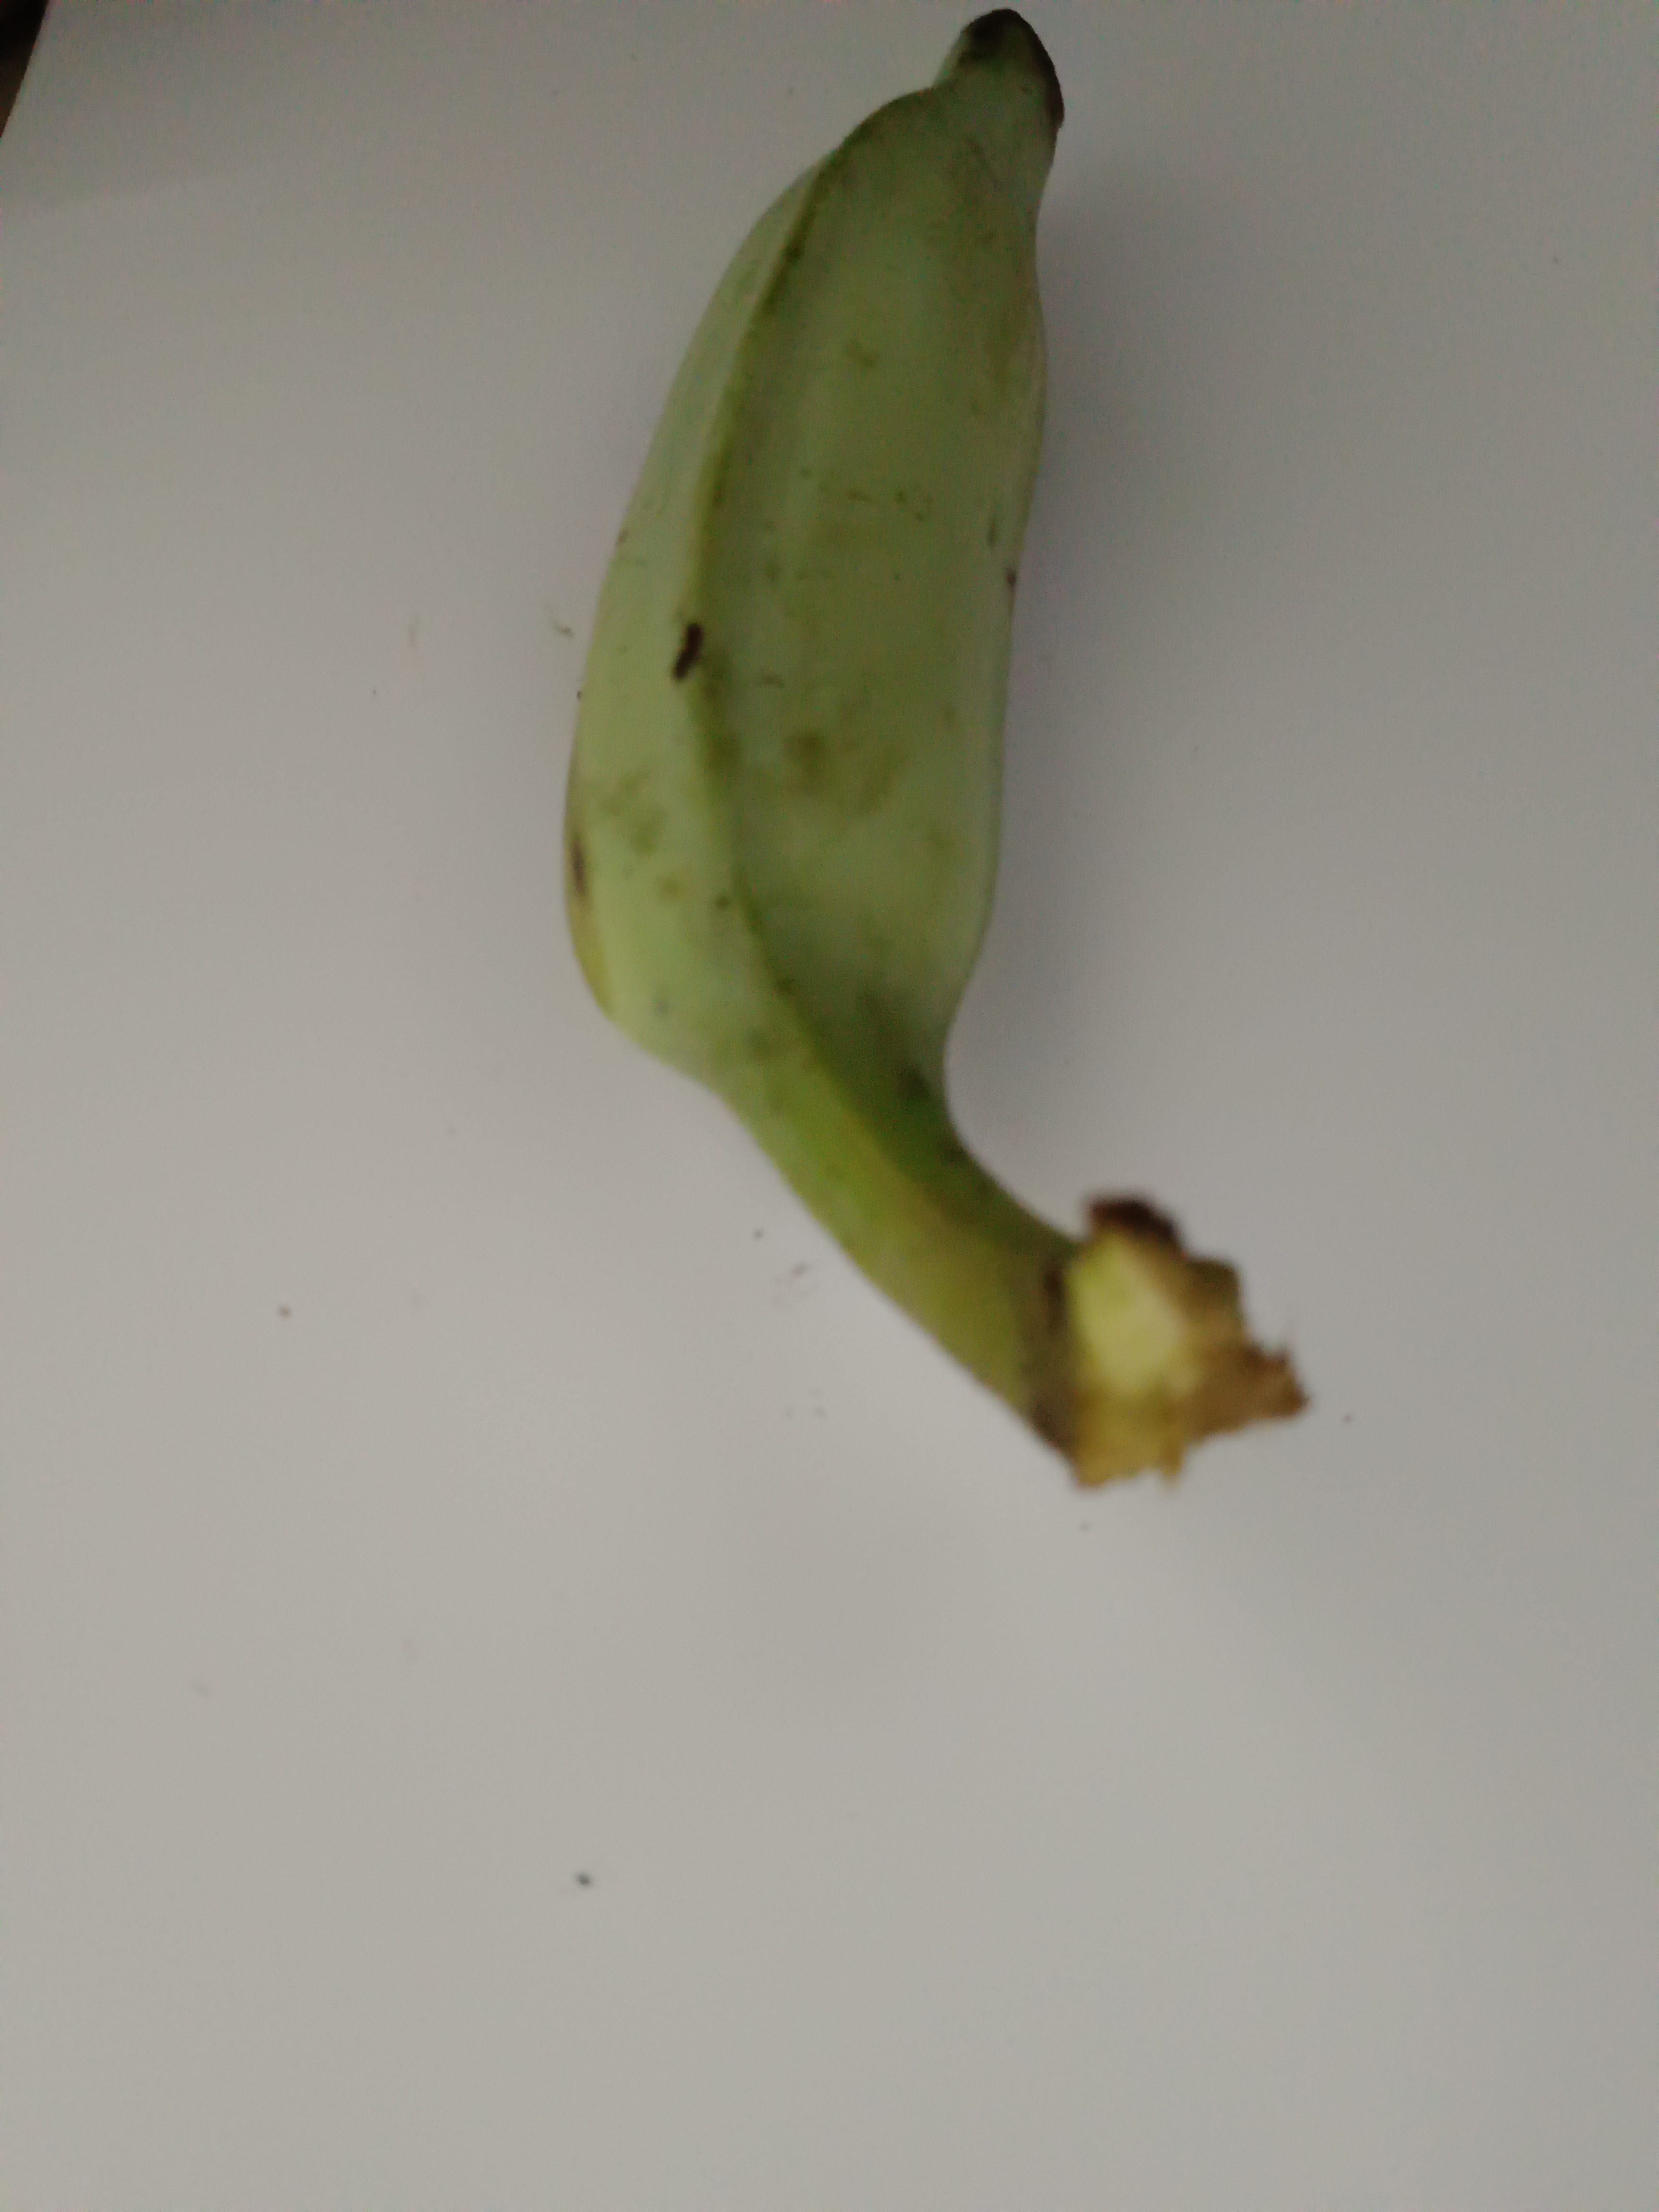
Banana variety: Deshi